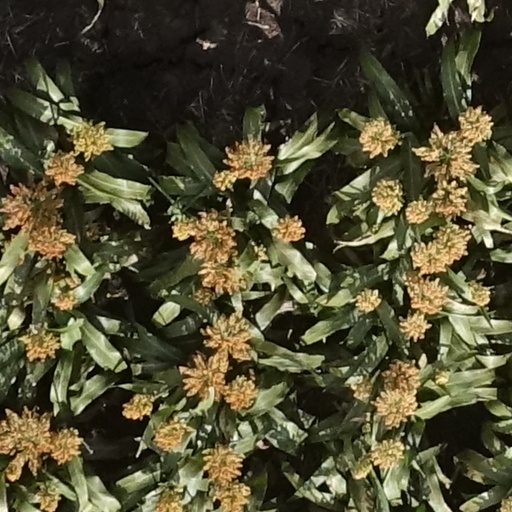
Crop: sorghum